George Washington Dixon

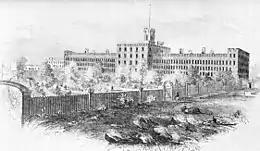
The prison at Blackwell's Island, where Dixon served a six-month sentence for libel

Dixon is a mulatto, and was, not many years ago, employed in this city, in an oyster house to open oysters and empty the shells into the carts before they were carried away. He is an impudent scoundrel, aspires to every thing, and was fit to be any body's fool. Somebody used his name (such as he called himself, for negroes have, by right, no surnames) as the publisher of a newspaper, in which every body, almost, was libelled. He is now caged, and, we may hope, will, when he comes out of prison, go to opening oysters, or some other employment appropriate to his habits and color.